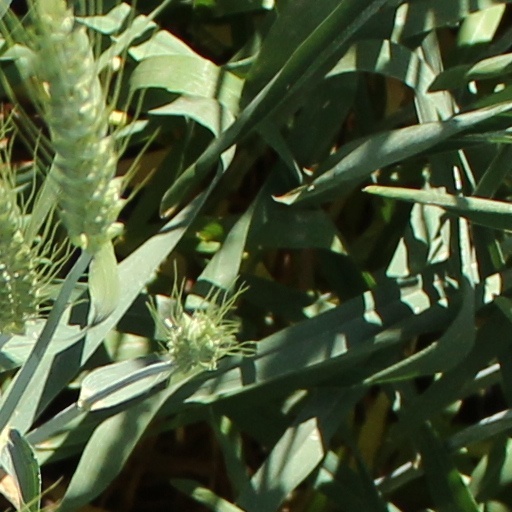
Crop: wheat